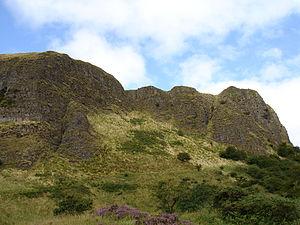
Cave Hill est une colline près de Belfast en Irlande du Nord. Elle se situe au bord du plateau d'Antrim.
Belfast /bɛlfast/ est la capitale de l'Irlande du Nord, une nation constitutive du Royaume-Uni, dont elle est également la ville la plus peuplée. Belfast est la quatorzième ville la plus peuplée du Royaume-Uni. Elle est également en nombre d'habitants la deuxième ville de l'île d'Irlande derrière la capitale de l'Irlande, Dublin, avec une population de 333 871 habitants en 2015. Ses habitants s'appellent les Belfastois. Située à cheval sur les comtés d'Antrim et de Down, Belfast fait partie de la province historique irlandaise d'Ulster. Depuis 1888, Belfast possède officiellement le statut de cité et constitue depuis 1998 le siège du gouvernement nord-irlandais.